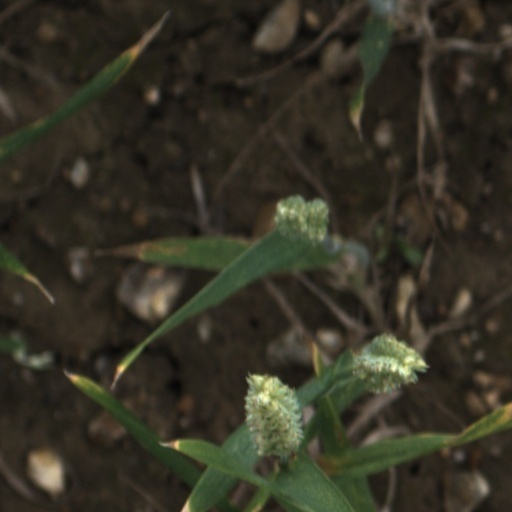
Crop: wheat